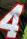
Number: 4